Postage stamps and postal history of Prince Edward Island

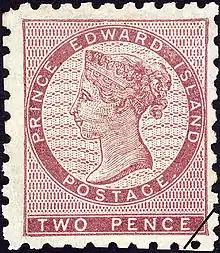
One of the first stamps of Prince Edward Island, issued in 1861

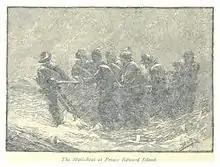
The mail boat at Prince Edward Island (c. 1880)

This is a survey of the postage stamps and postal history of Prince Edward Island.